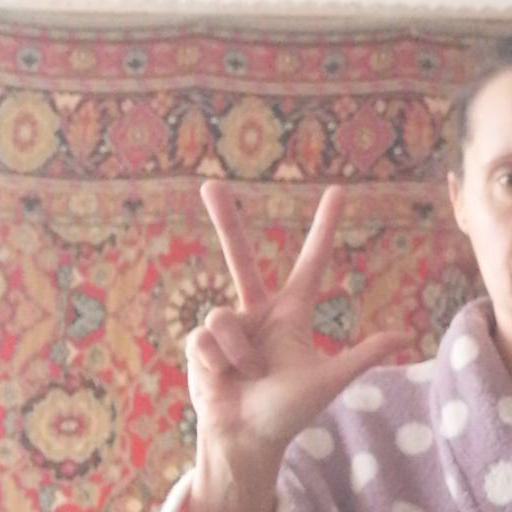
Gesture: three2